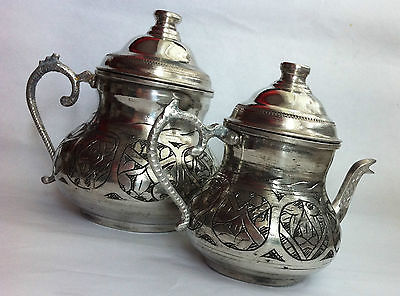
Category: kettle